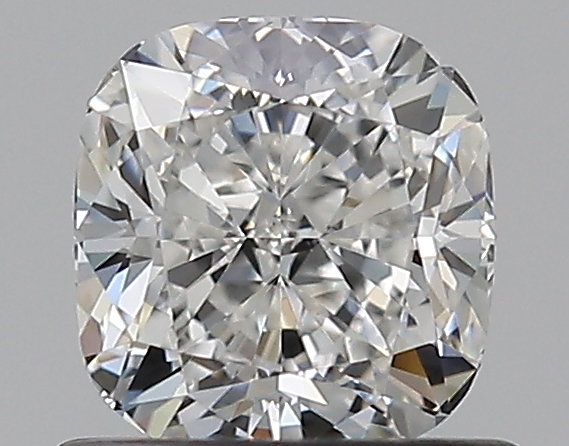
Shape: cushion
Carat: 0.75
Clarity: VS1
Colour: G
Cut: EX
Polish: EX
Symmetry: EX
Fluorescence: N
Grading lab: GIA
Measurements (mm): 5.18 x 4.96 x 3.45